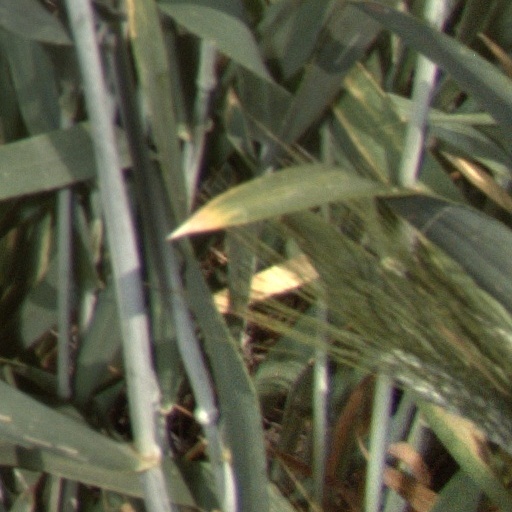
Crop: wheat